Dungeons of Dredmor

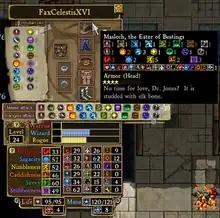
Stat and damage types

The game starts as the player assumes the role of the game's main character entering a hostile dungeon crawler environment. The player enters the dungeon at the top floor and gradually progresses down through levels of increasing difficulty. Each level is a randomly generated maze of interconnected rooms, filled with monsters, traps, loot, and various other objects. The game world is laid out in a tile-based square grid viewed from a top-down perspective, where the player, enemies, and various items and objects occupy discrete squares. The game is turn-based, and both the player and numerous enemies take turns performing actions. Each turn the player may move to or attack monsters in adjacent squares; pick up, drop, and use items; and interact with various in-game objects.